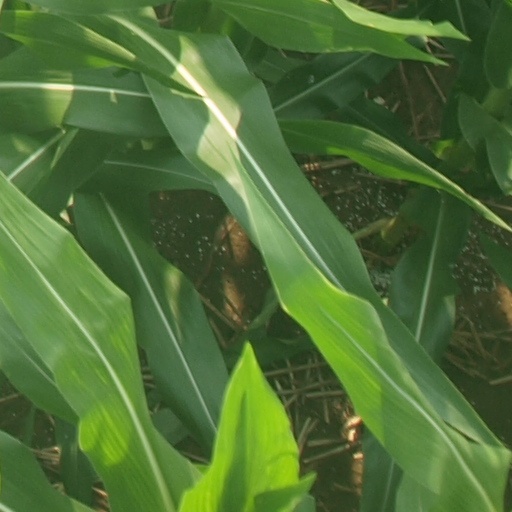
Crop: maize; corn